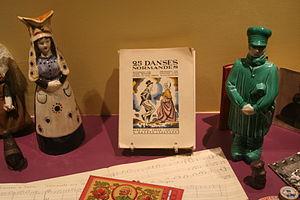
statuettes folkloriques, musée de Normandie, Caen
Le musée de Normandie est un musée municipal de la ville de Caen dans le département du Calvados en région Normandie. Fondé en 1946, il est ouvert dans l'enceinte du château de Caen en 1963. Initialement consacré à l'ethnographie, le musée s'étend à l'archéologie, avec une salle ouverte en 1968, et des collections qui s'enrichissent avec les nombreuses fouilles archéologiques menées dans le département jusque dans les années 1980. Le musée des beaux-arts de Caen s'installe dans l'enceinte du château et ouvre en juin 1970.